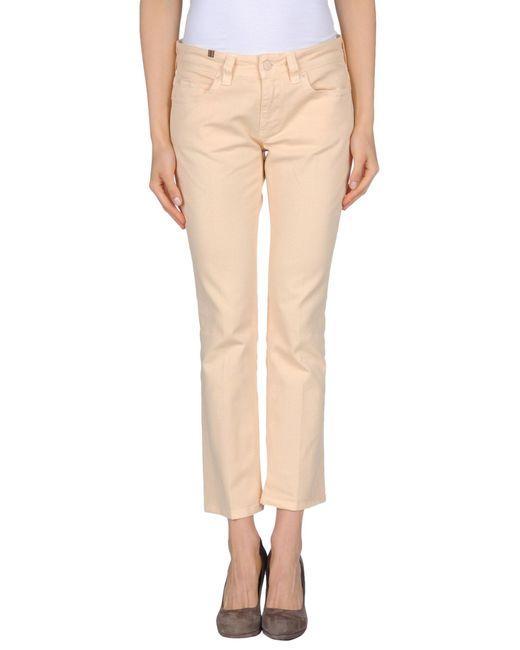
einfarbige Hose weiches Tuch in rosa Farbe für Damen